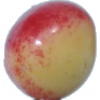
Label: cherry_rainier